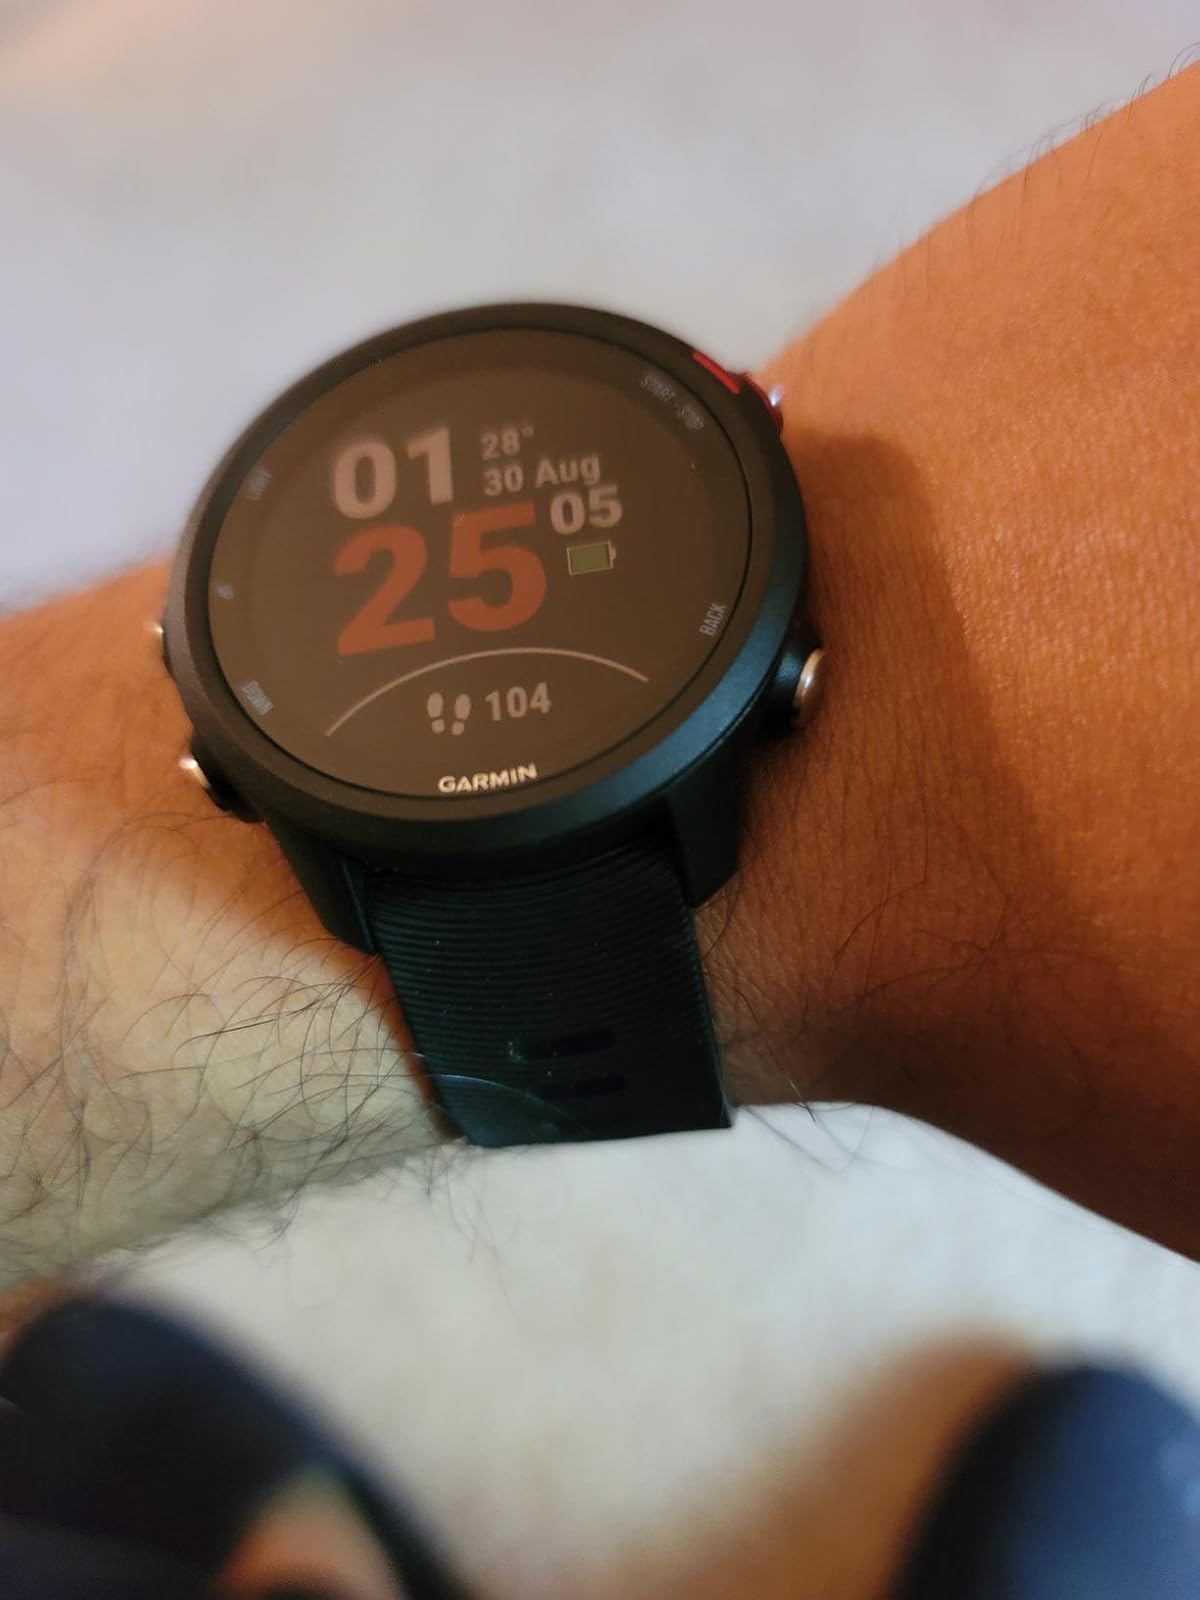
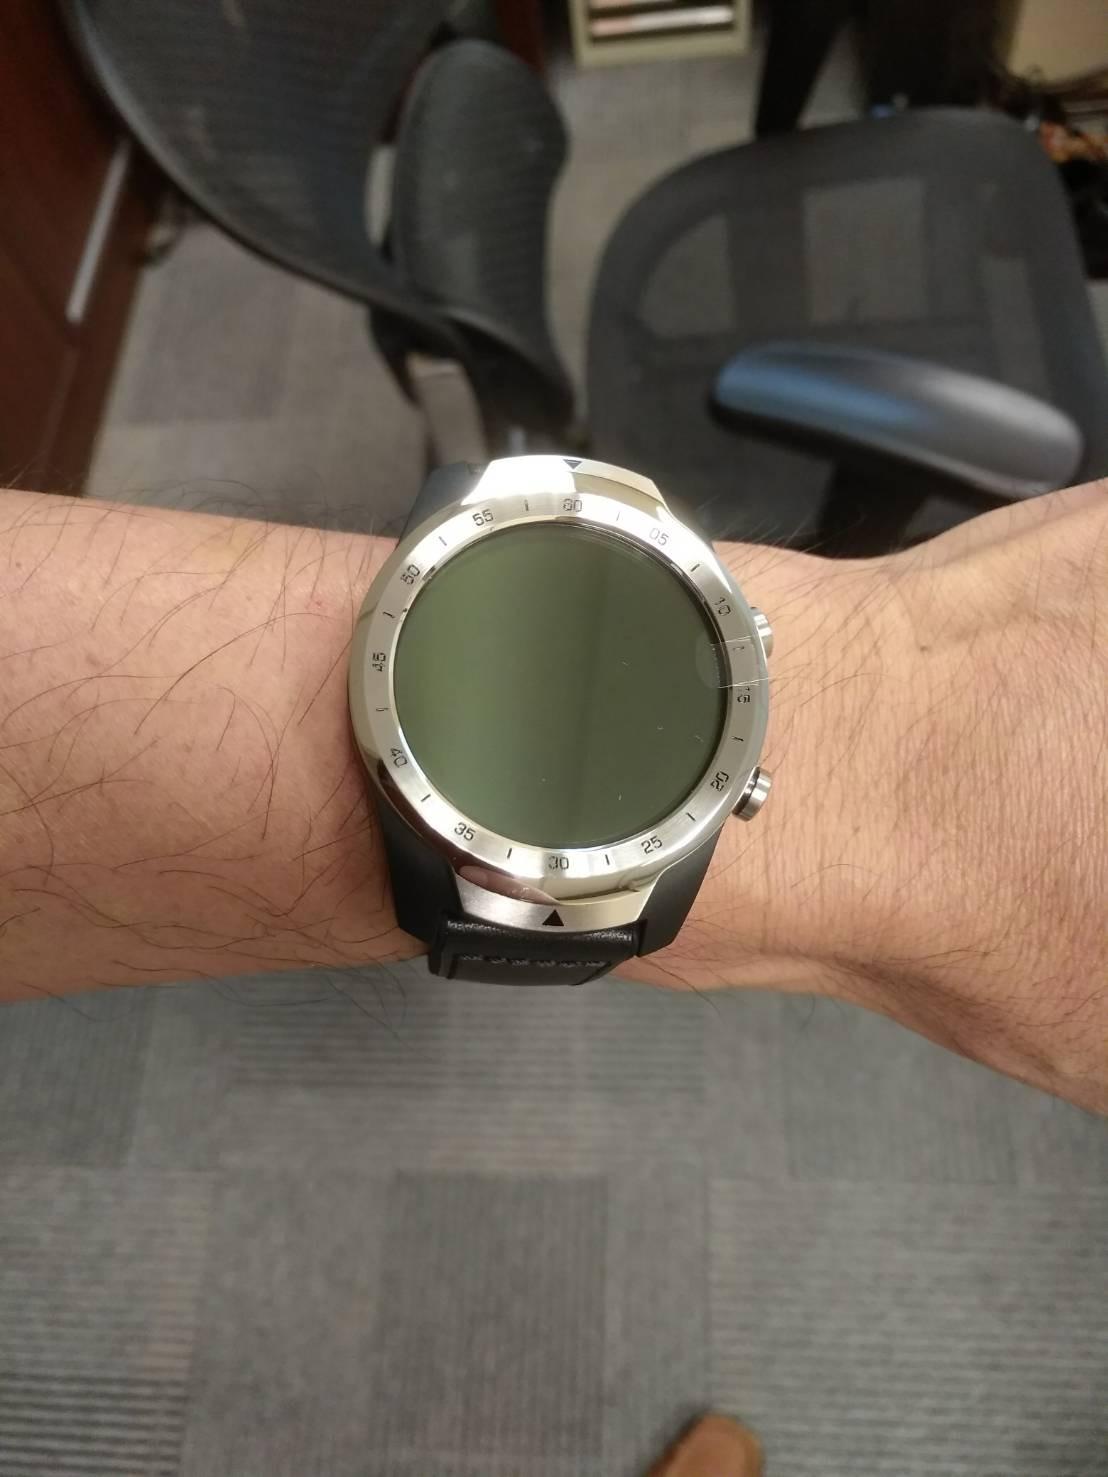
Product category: smartwatch
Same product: no